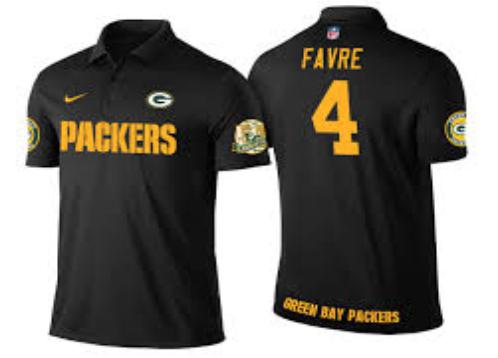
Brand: A. Favre & Fils
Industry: Clothes